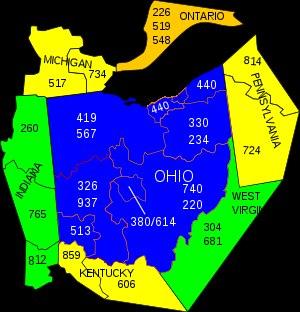
L'indicatif régional 937 est un indicatif téléphonique régional qui dessert la plus grande partie du sud-ouest de l'État de l'Ohio aux États-Unis.
L'indicatif régional 614 est l'indicatif téléphonique régional qui dessert la région métropolitaine de Columbus dans l'État de l'Ohio aux États-Unis.
L'indicatif régional 440 est un indicatif téléphonique régional qui dessert une région située au nord-est de l'État de l'Ohio aux États-Unis, plus précisément, l'indicatif dessert des parties de la région métropolitaine de Cleveland, mais pas la ville de Cleveland, ni la plupart de ses banlieues rapprochées.
L'indicatif régional 513 est l'indicatif téléphonique régional qui dessert la ville de Cincinnati et ses banlieues au sud-ouest de l'État de l'Ohio aux États-Unis.
Les indicatifs régionaux 234 et 330 sont des indicatifs téléphoniques régionaux qui desservent une partie du nord-est de l'État de l'Ohio aux États-Unis.
L'indicatif régional 216 est un indicatif téléphonique régional qui dessert une petite région du nord-est de l'État de l'Ohio aux États-Unis. Plus précisément, l'indicatif dessert la ville de Cleveland et la plupart de ses banlieues rapprochées.
L'indicatif régional 740 est l'indicatif téléphonique régional qui dessert le sud-est de l'État de l'Ohio aux États-Unis.
Les indicatifs régionaux 419 et 567 sont des indicatifs téléphoniques régionaux qui desservent une partie du nord-ouest de l'État de l'Ohio aux États-Unis.